Edward Rushton

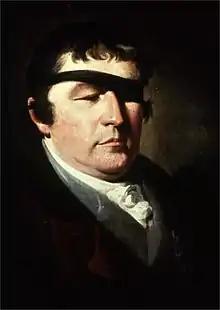
Edward Rushton, wearing an eyepatch (date unknown)

Edward Rushton (1756–1814) was a British poet, writer and bookseller from Liverpool, England. He worked as a sailor aboard a slave ship as a young man, and became an abolitionist as a result. After losing his own vision, he opened a school for the blind, the oldest such school in continuous operation in the world.